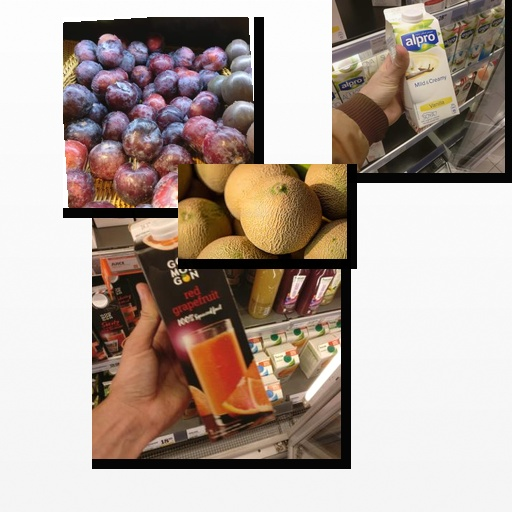
Food items: soyghurt, plum, red_grapefruit_juice, cantaloupe